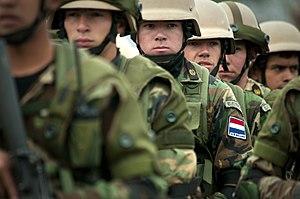
La marine paraguayenne est la branche navale des forces armées paraguayennes, chargée de défendre les ressources en eau du Paraguay bien qu'elle n'ait pas d'accès direct à la mer. Pendant la guerre du Chaco, la marine a dû remplir un rôle logistique important qui était fondamental pour le succès des troupes paraguayennes pendant cette guerre.